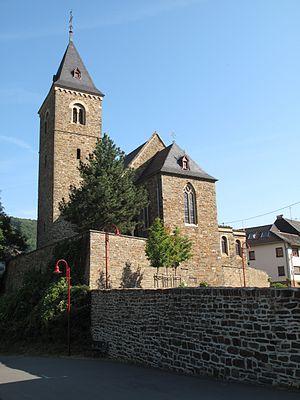
Hönningen est une municipalité allemande située dans le land de Rhénanie-Palatinat et l'arrondissement d'Ahrweiler.